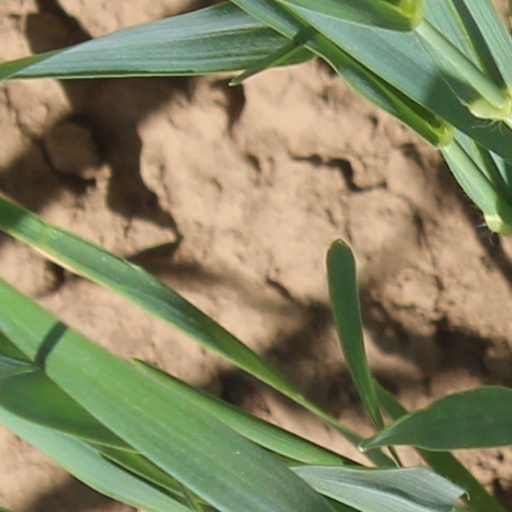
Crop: wheat